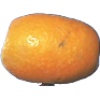
Label: Kumquats 1